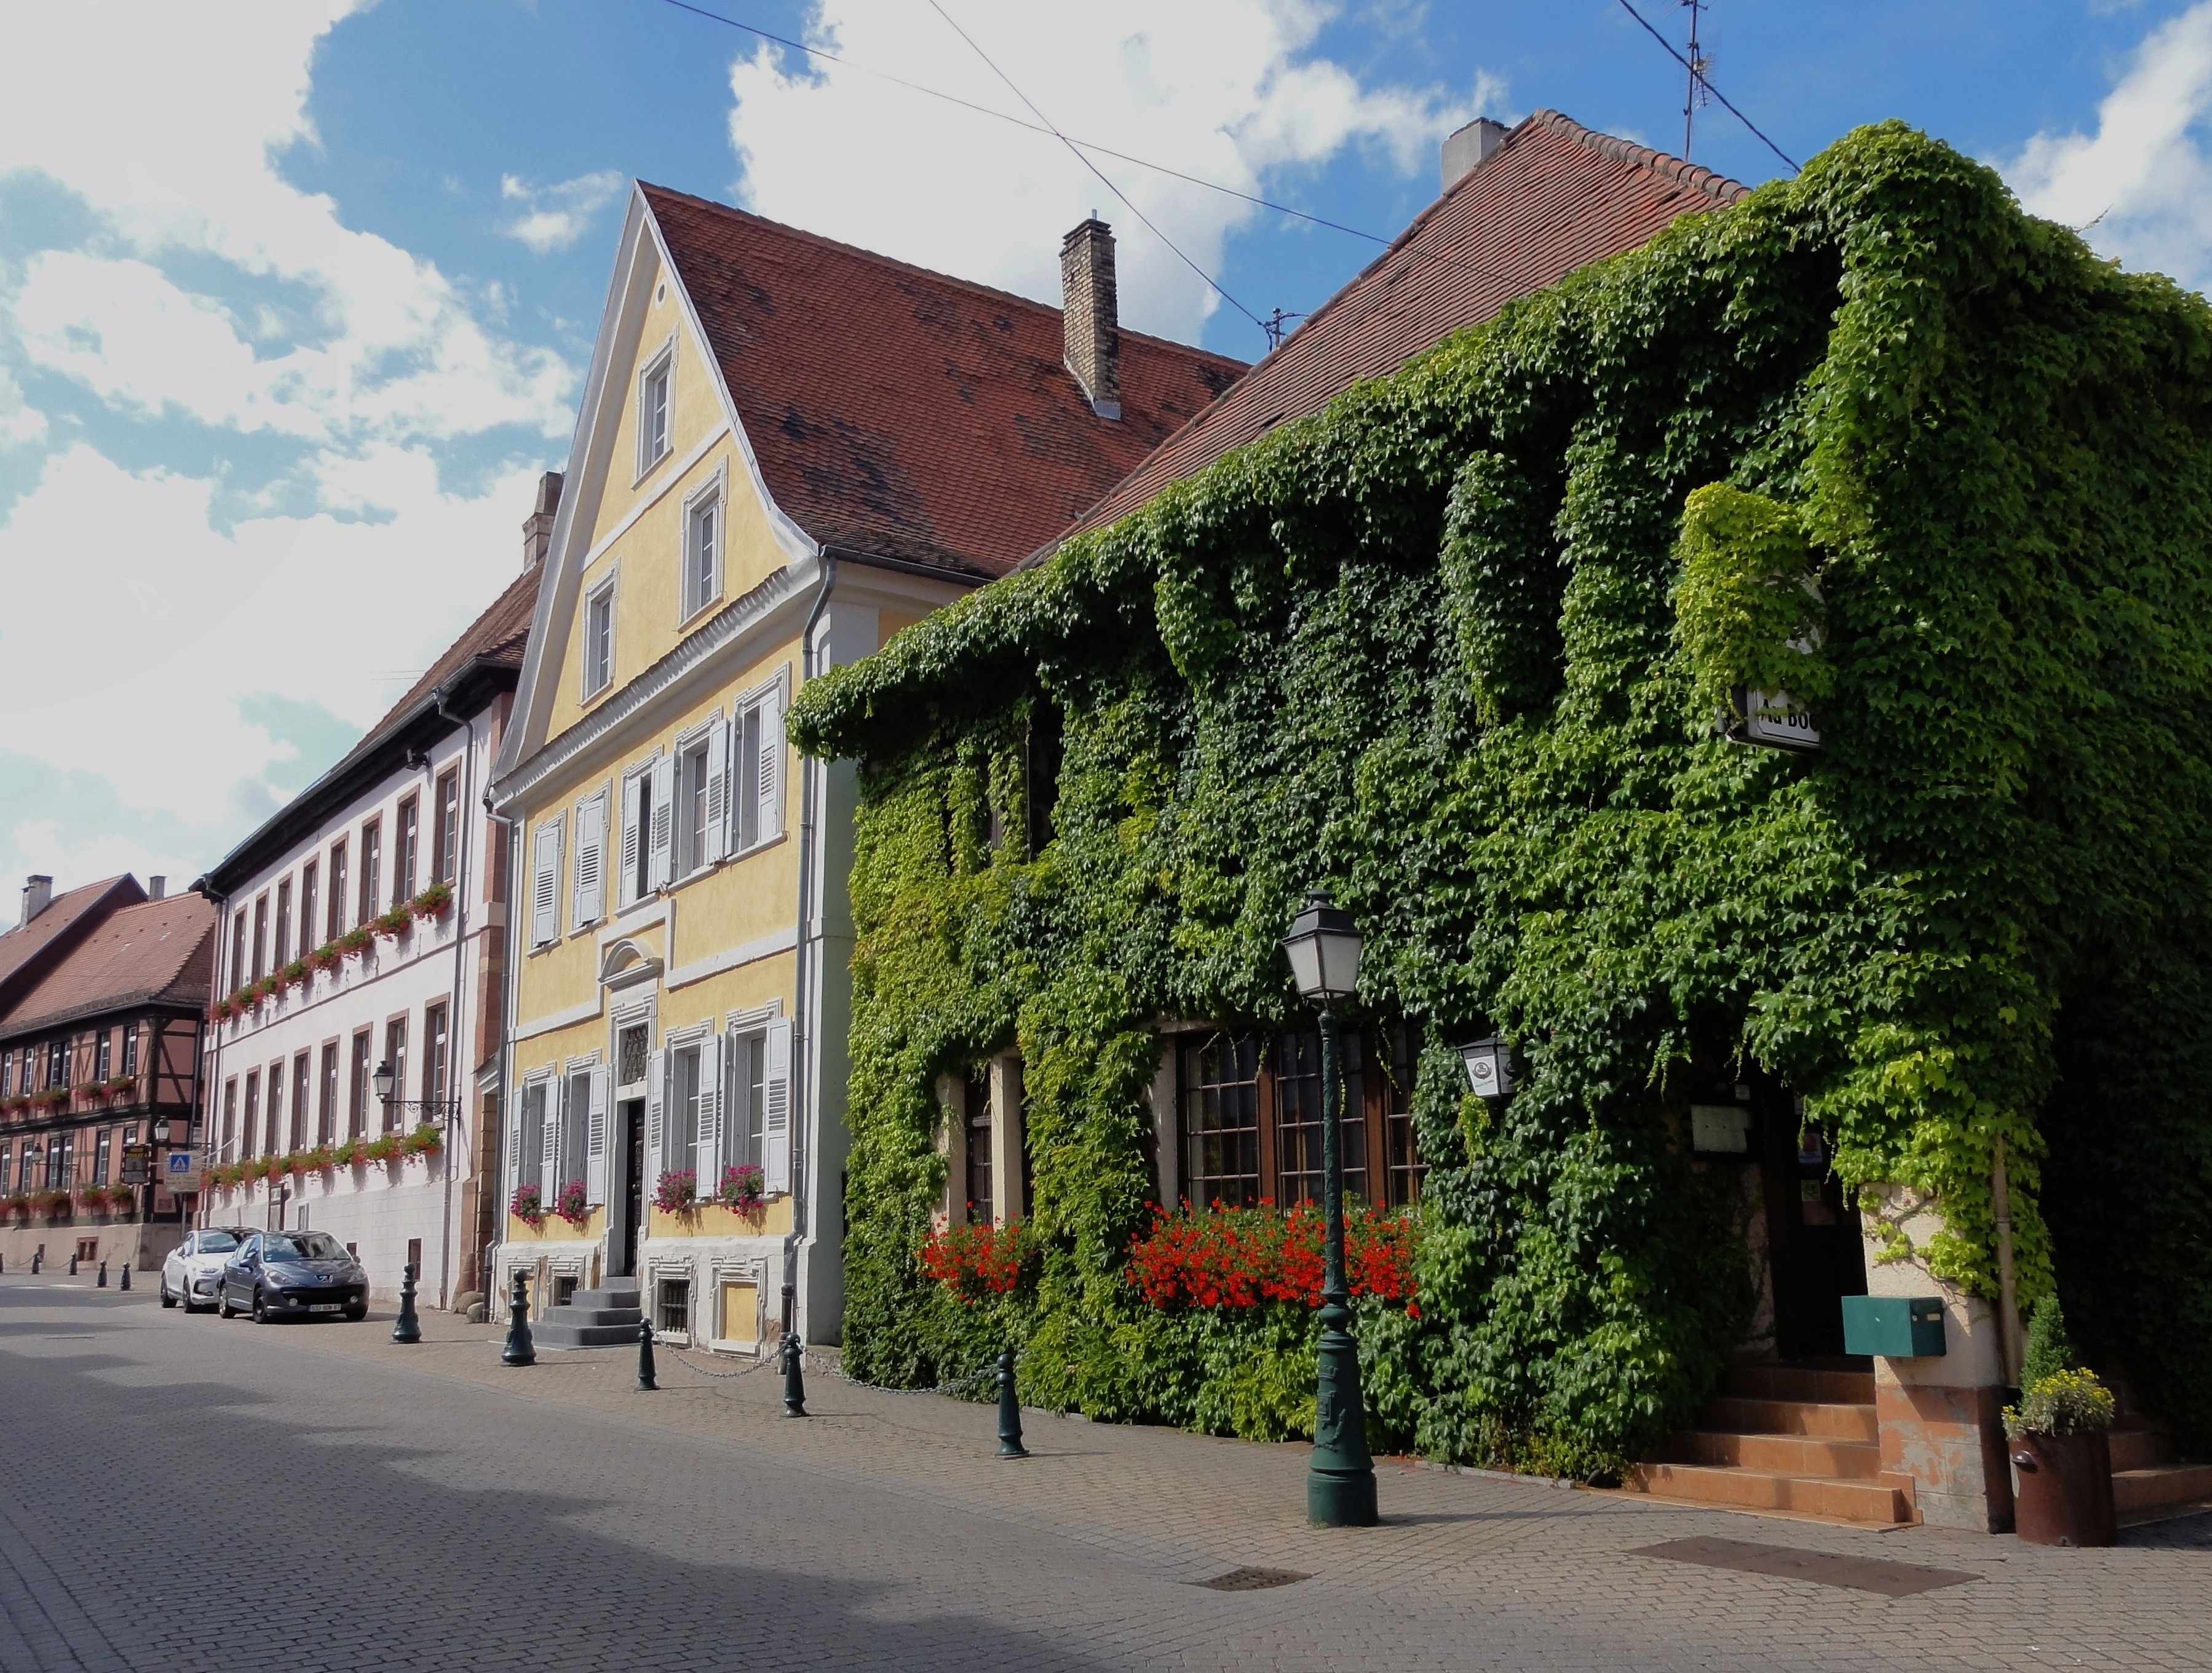
tree, architecture, growth, sky, street, house, town, building, village, france, ivy, facade, plants, flowers, vines, outside, clouds, buildings, estate, neighbourhood, rural area, residential area, lauterbourg, human settlement